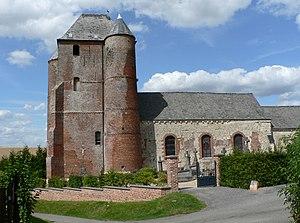
La paroisse Sainte-Anne en Thiérache est une circonscription administrative de l'église catholique de France, subdivision du diocèse de Soissons, Laon et Saint-Quentin.
Cet article recense les monuments historiques du nord de l'Aisne, en France.
L'église Saint-Médard est une église catholique située à Prisces, en France.